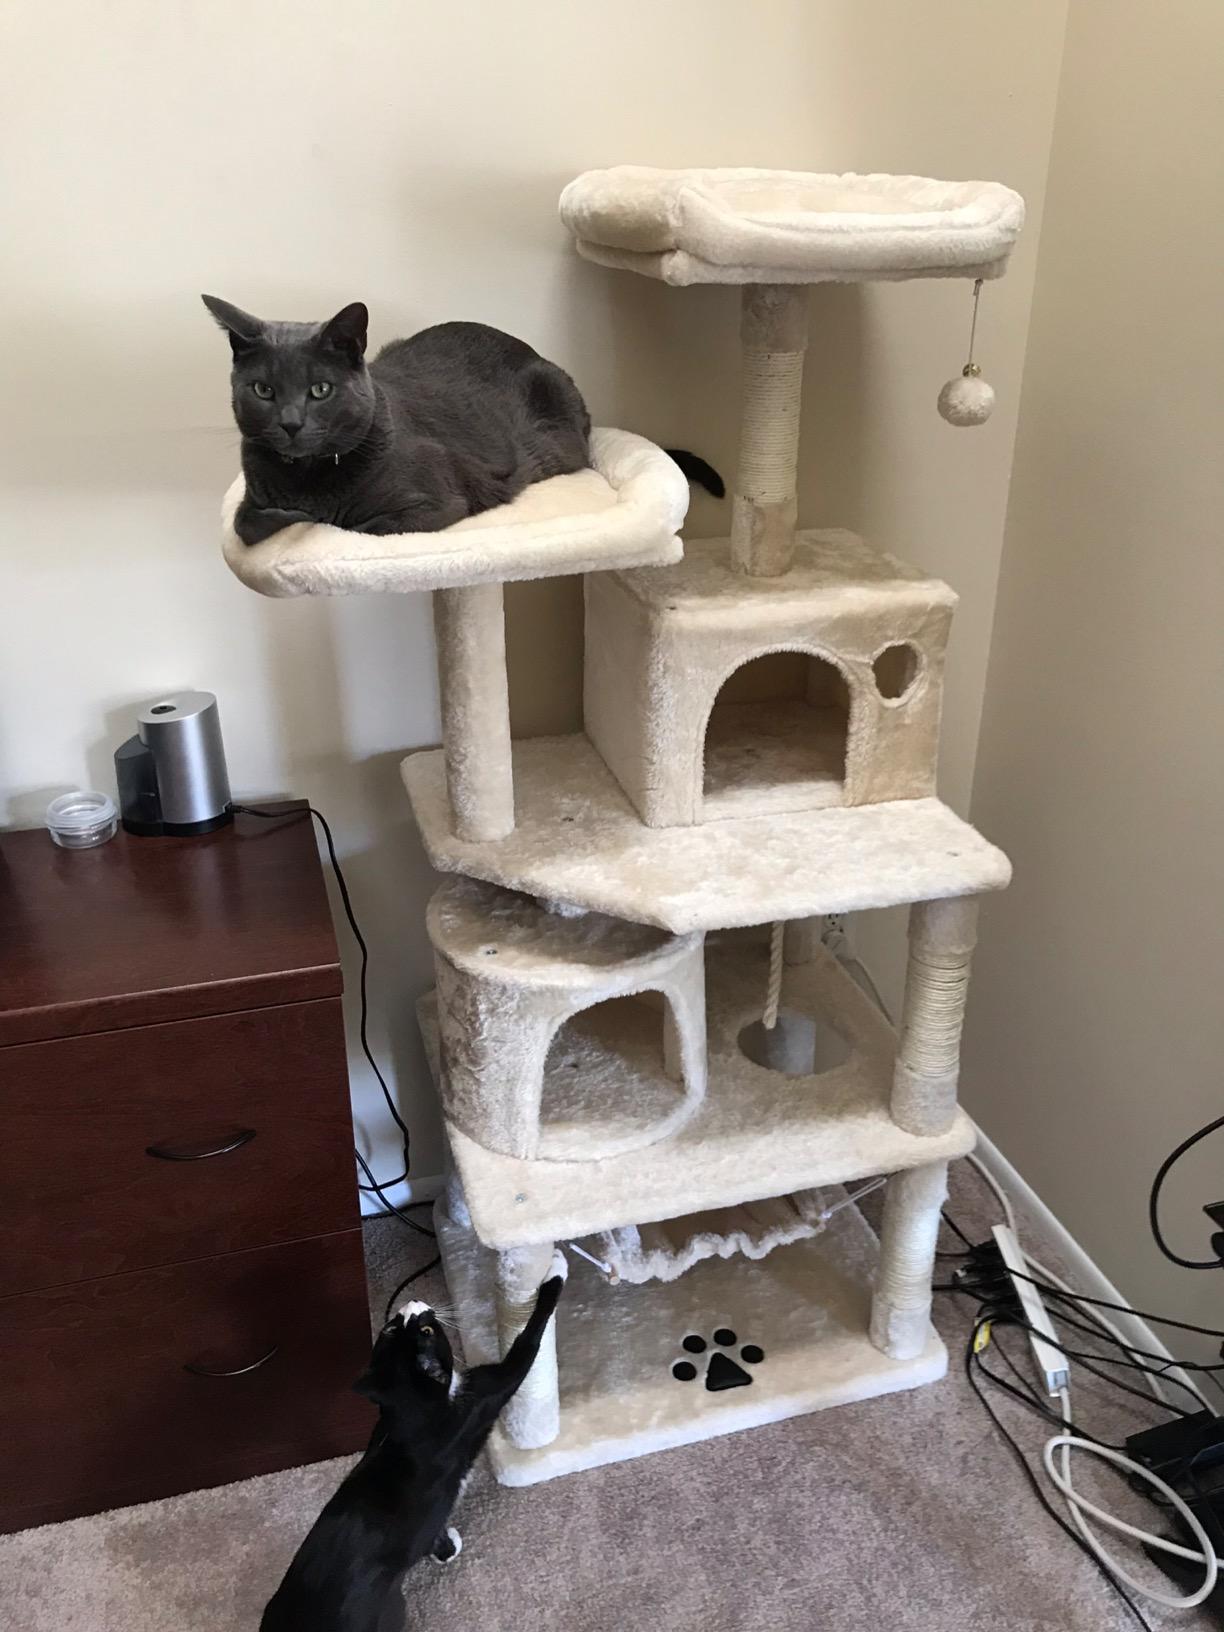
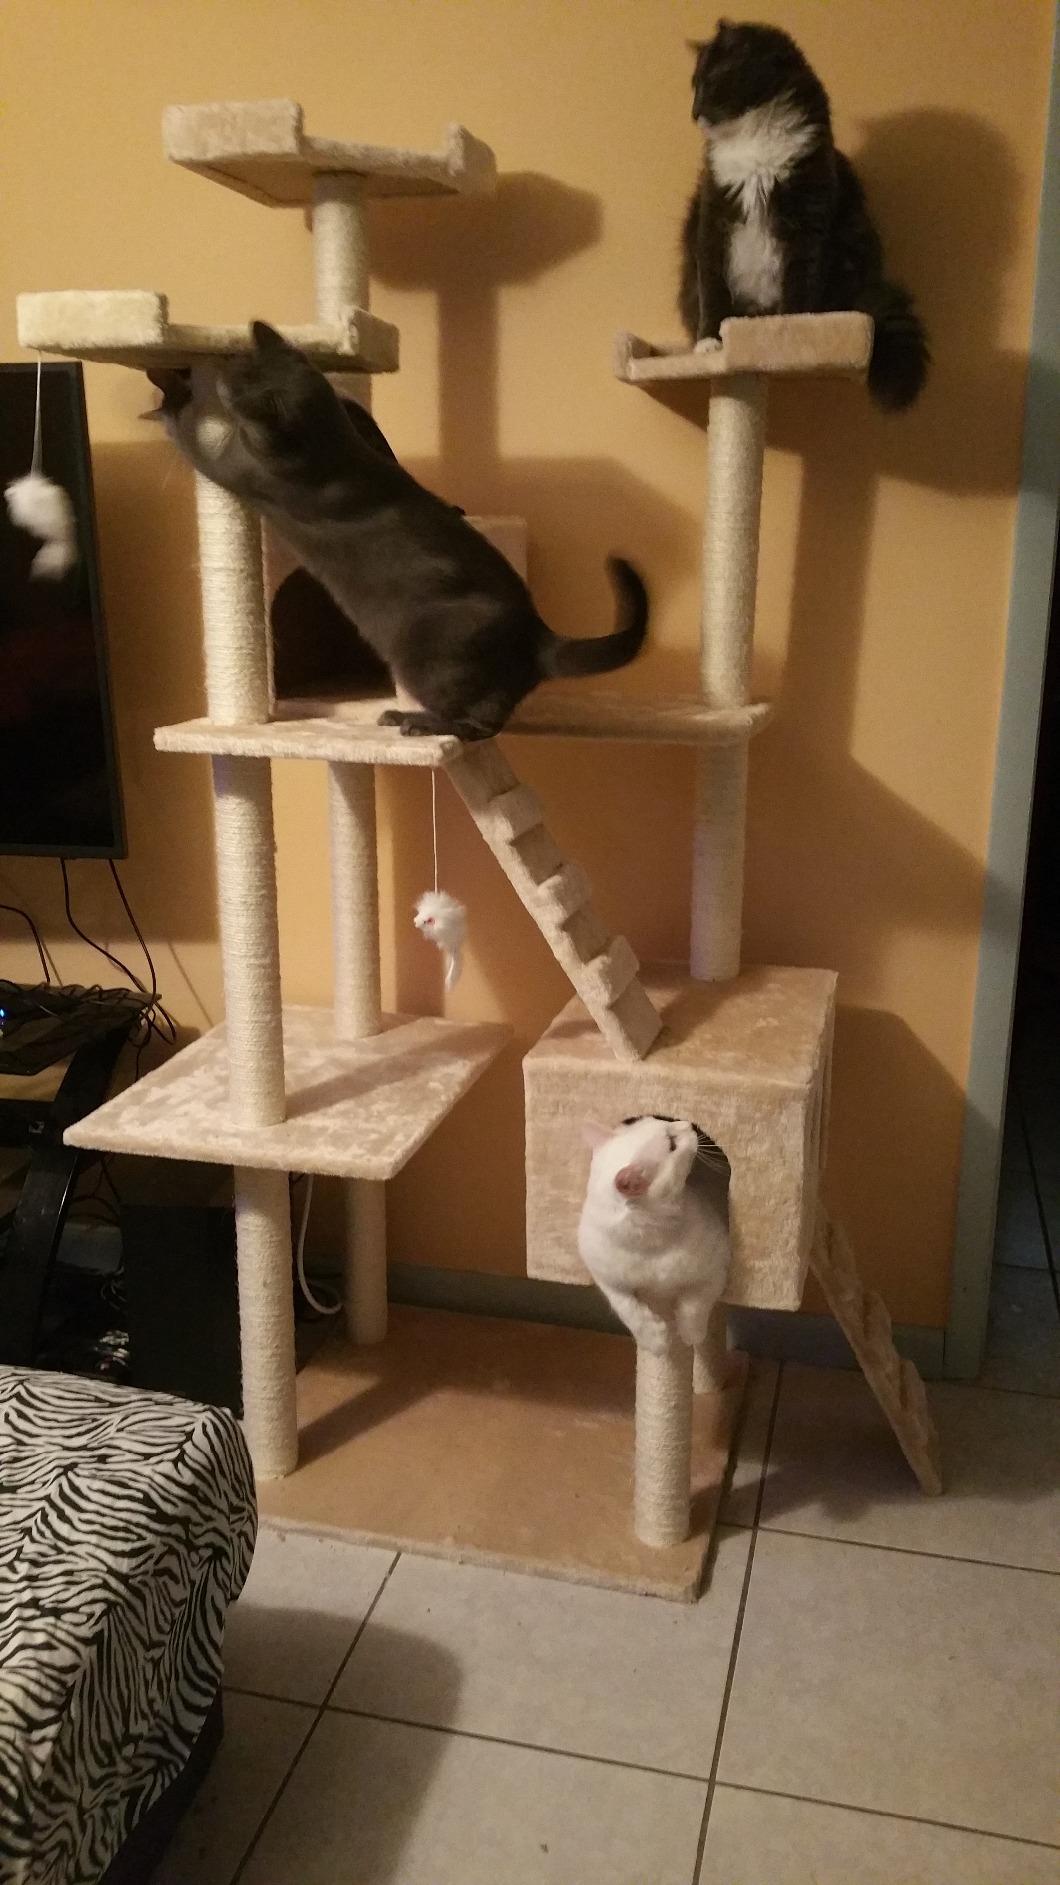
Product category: items_cat tree
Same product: no